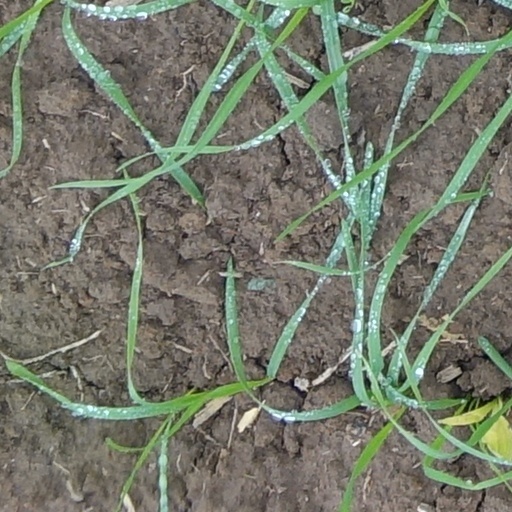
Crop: wheat